Smithville, Tennessee

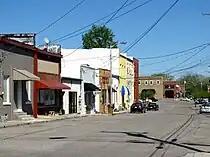
Market Street

There were 1,675 households, out of which 27.9% had children under the age of 18 living with them, 43.0% were married couples living together, 16.9% had a female householder with no husband present, and 36.4% were non-families. 33.4% of all households were made up of individuals, and 15.1% had someone living alone who was 65 years of age or older. The average household size was 2.27 and the average family size was 2.85.